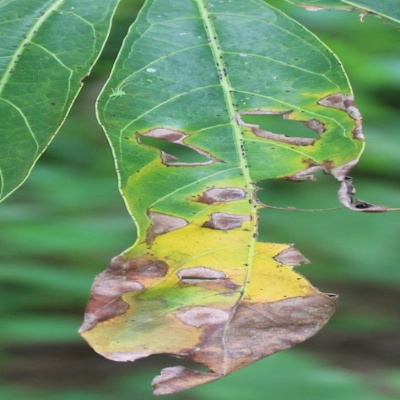
Crop: Cassava
Condition: brown spot